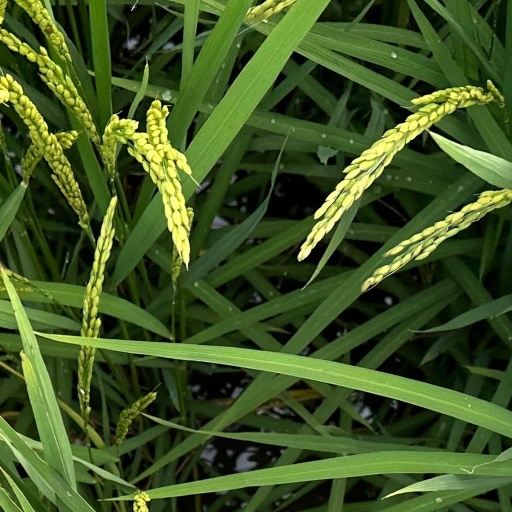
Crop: rice